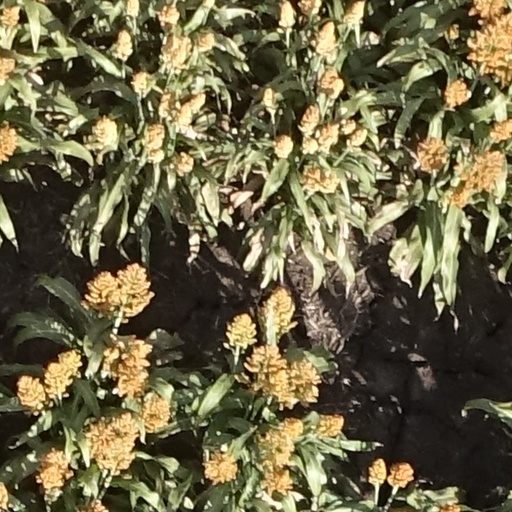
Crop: sorghum